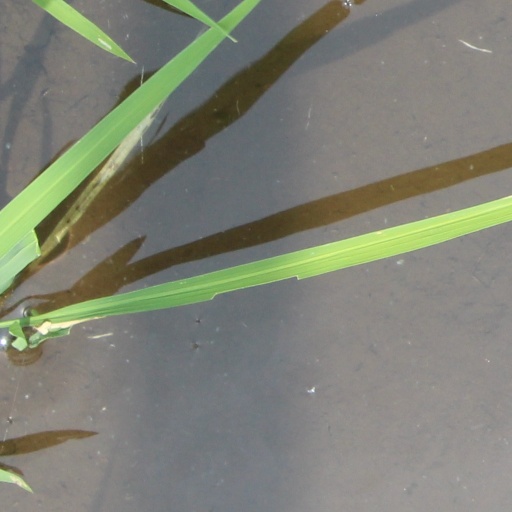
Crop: rice